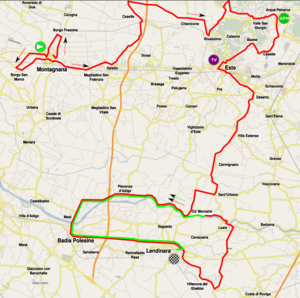
La 27ᵉ édition du Tour d'Italie féminin a lieu du 1ᵉʳ au 10 juillet 2016. La course fait partie de l'UCI World Tour féminin. Il est au total constitué d'un prologue et de neuf étapes comportant à la fois de la plaine et de la haute montagne. Seule l'Italie du Nord est parcourue. Le départ a lieu à Gaiarine et l'arrivée finale à Verbania. Le passage du col du Mortirolo lors de la cinquième étape constitue un moment fort de l'épreuve. Un contre-la-montre de vingt-deux kilomètres lors de la septième étape doit permettre de connaître le vainqueur.